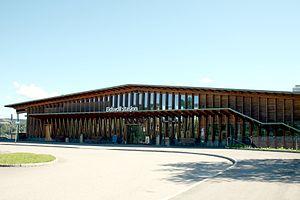
La gare d'Eidsvoll se situe dans la commune d'Eidsvoll. La gare a été ouverte en 1998 après la mise en service de la Gardermobanen. La gare est le terminus du trafic régional. L'ancienne gare d'Eidsvoll qui était l'ancien terminus de la Hovedbanen n'est qu'à deux cents mètres de la nouvelle gare.